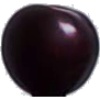
Label: cherry_wax_black